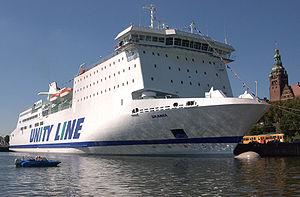
Le Skania est un navire mixte de la compagnie polonaise Unity Line. Construit entre 1994 et 1995 par les chantiers Schichau-Seebeckwerft en Allemagne pour la compagnie grecque Superfast Ferries, il portait initialement le nom de Superfast I. Mis en service en juin 1995 entre la Grèce et l'Italie, il est le premier navire de la compagnie Superfast mais aussi l'un des plus sophistiqués au monde à l'époque. Vendu en 2004 à l'armateur italien Grimaldi, il est renommé Eurostar Roma et navigue entre l'Italie et l'Espagne sous les couleurs de la compagnie Grimaldi Ferries de 2004 à 2008. Revendu à la compagnie polonaise Unity Line, il effectue des traversées entre la Pologne et la Suède depuis septembre 2008 sous le nom de Skania.